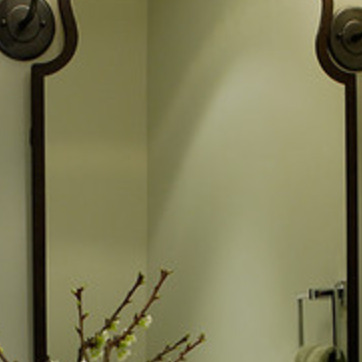
Material: mirror